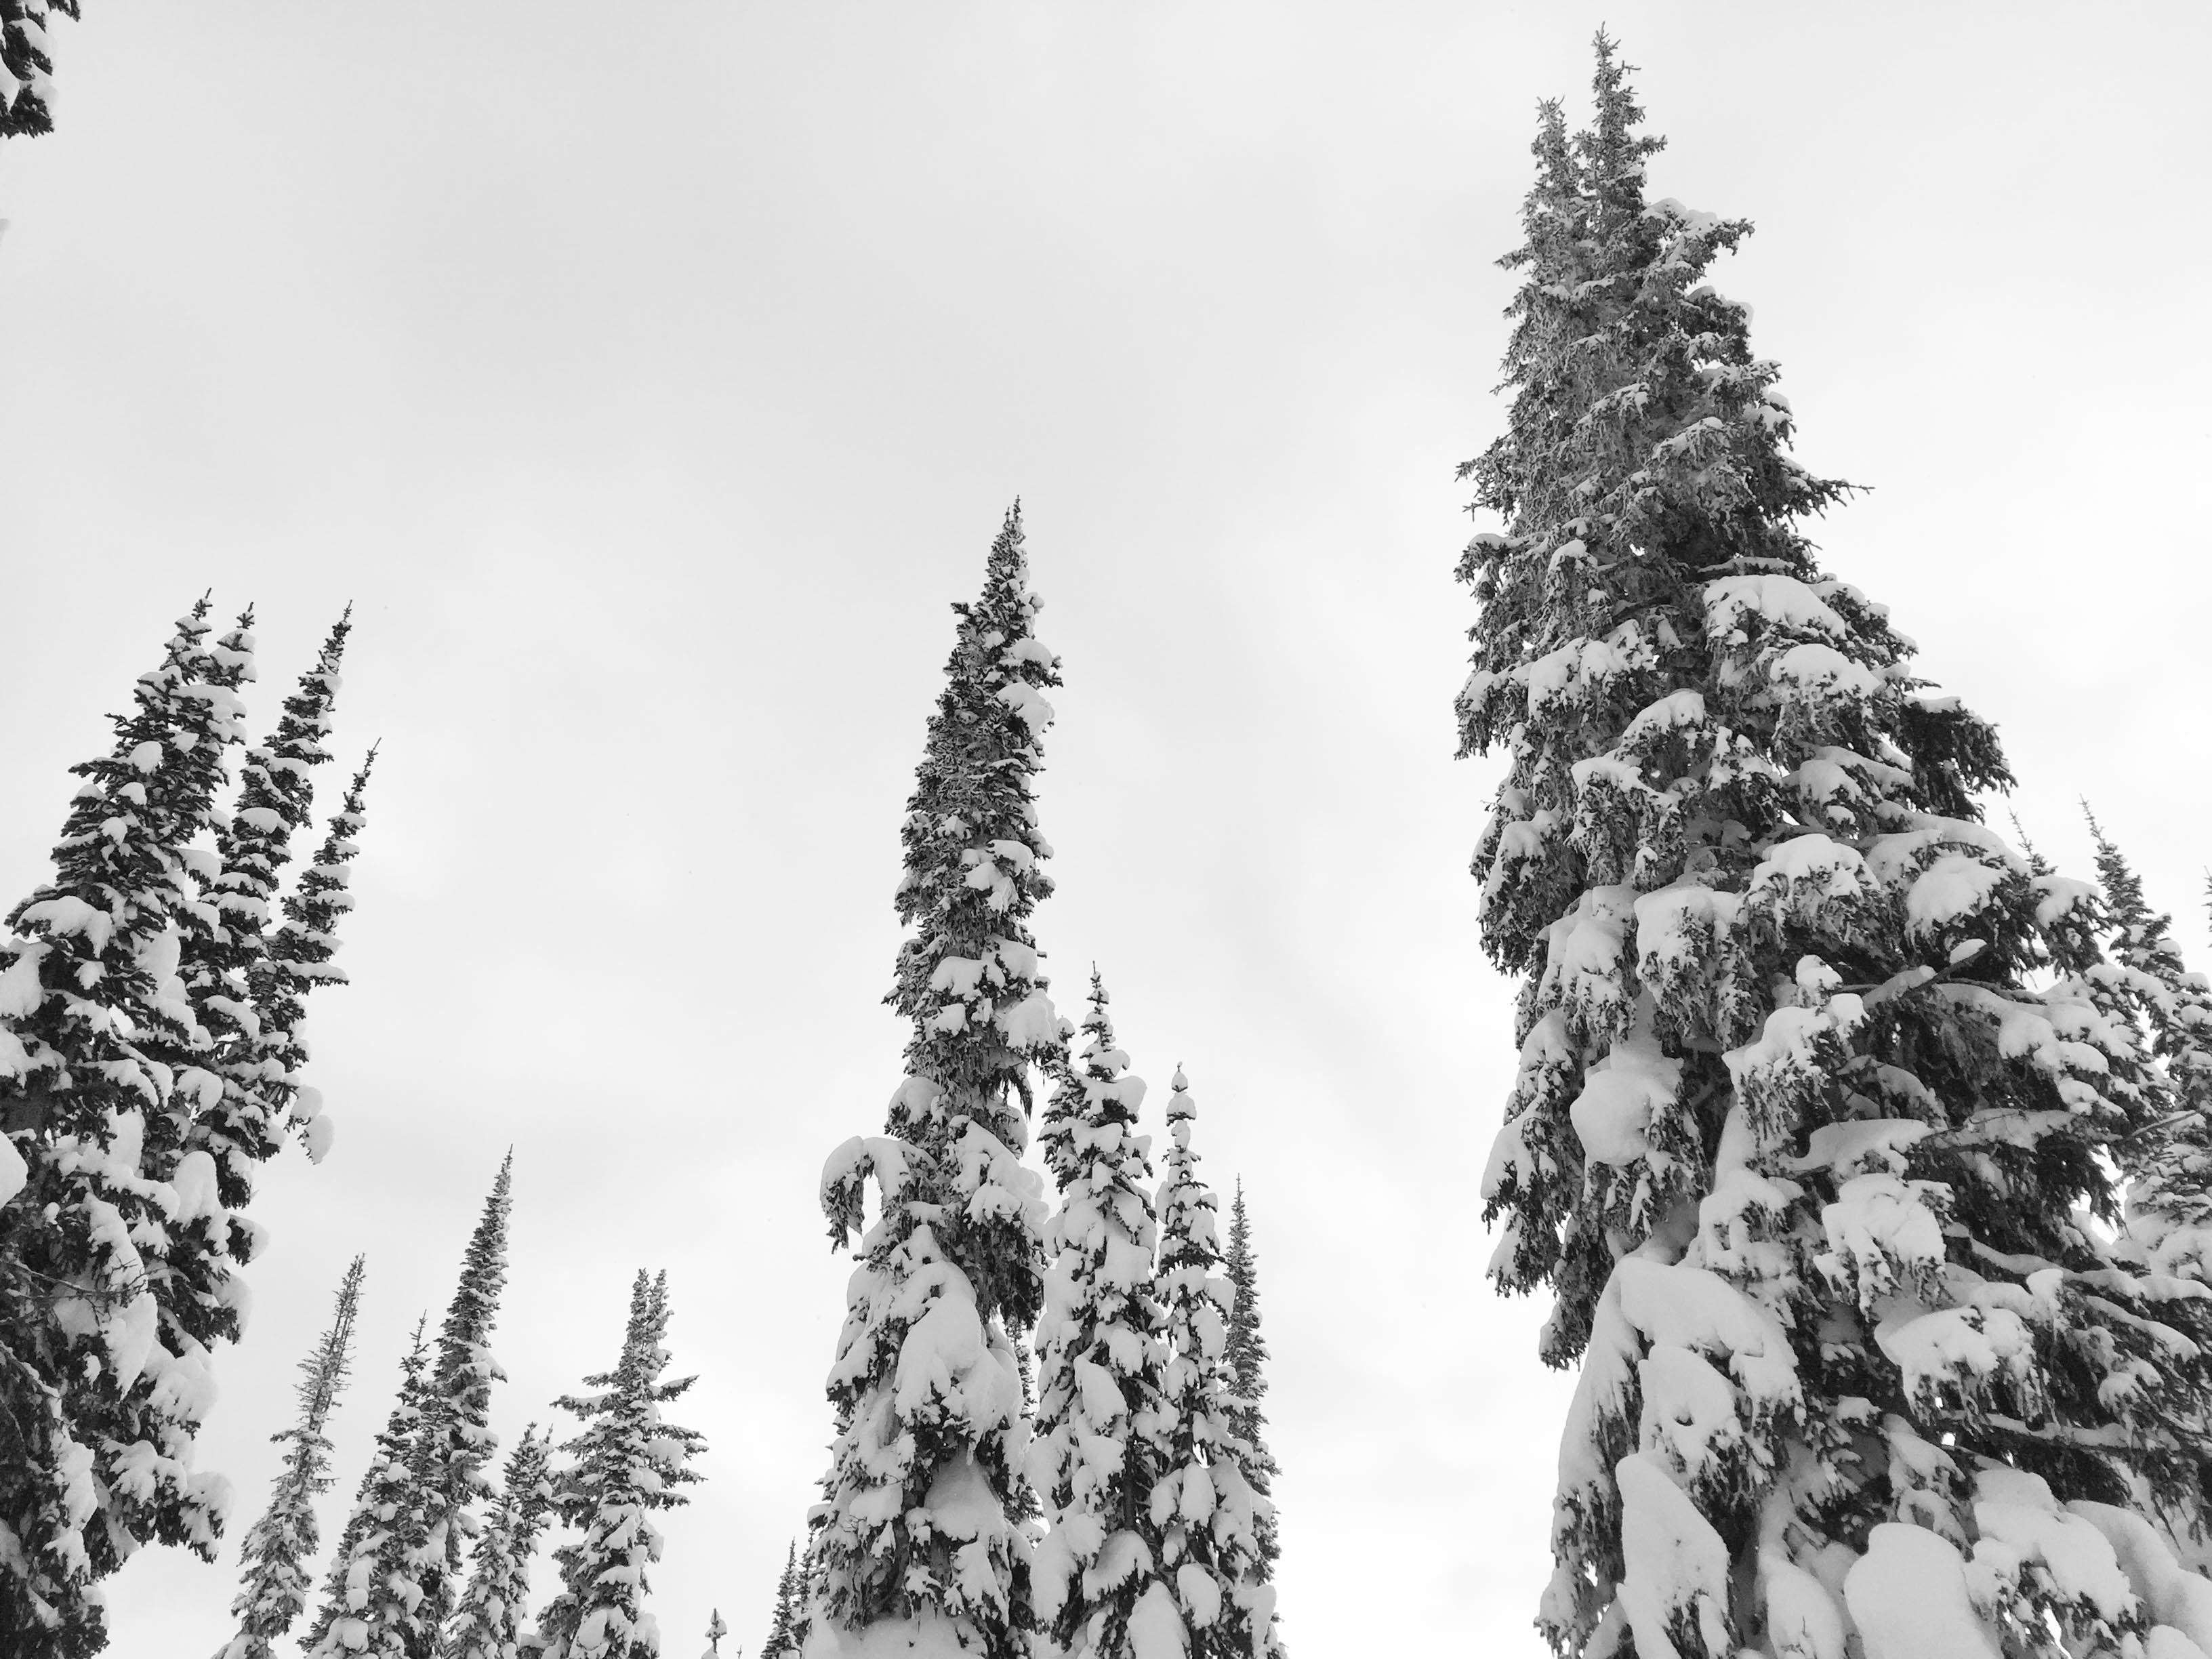
tree, forest, branch, mountain, snow, winter, black and white, plant, photography, leaf, flower, pine, weather, monochrome, fir, season, conifer, spruce, larch, ecosystem, pine family, monochrome photography, woody plant, land plant